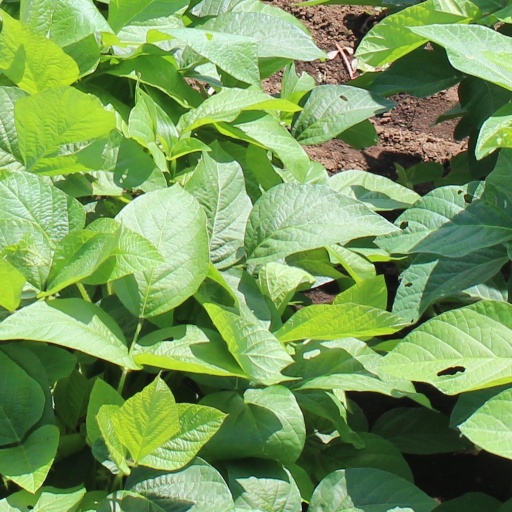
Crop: soybean